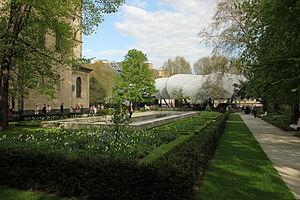
L’exposition horticole allemande 2011 à Coblence - Blumenhof á Deutsches Eck